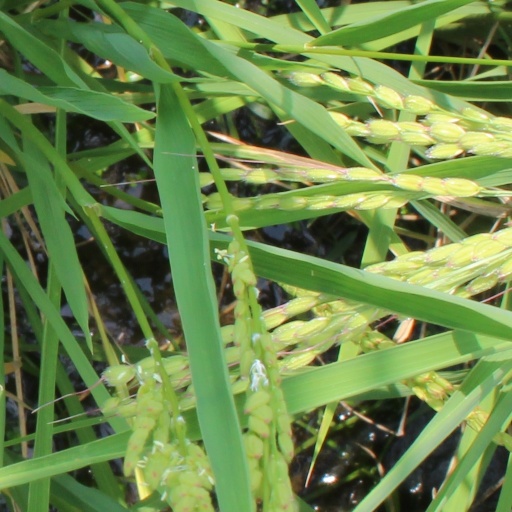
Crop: rice